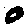
Label: 0